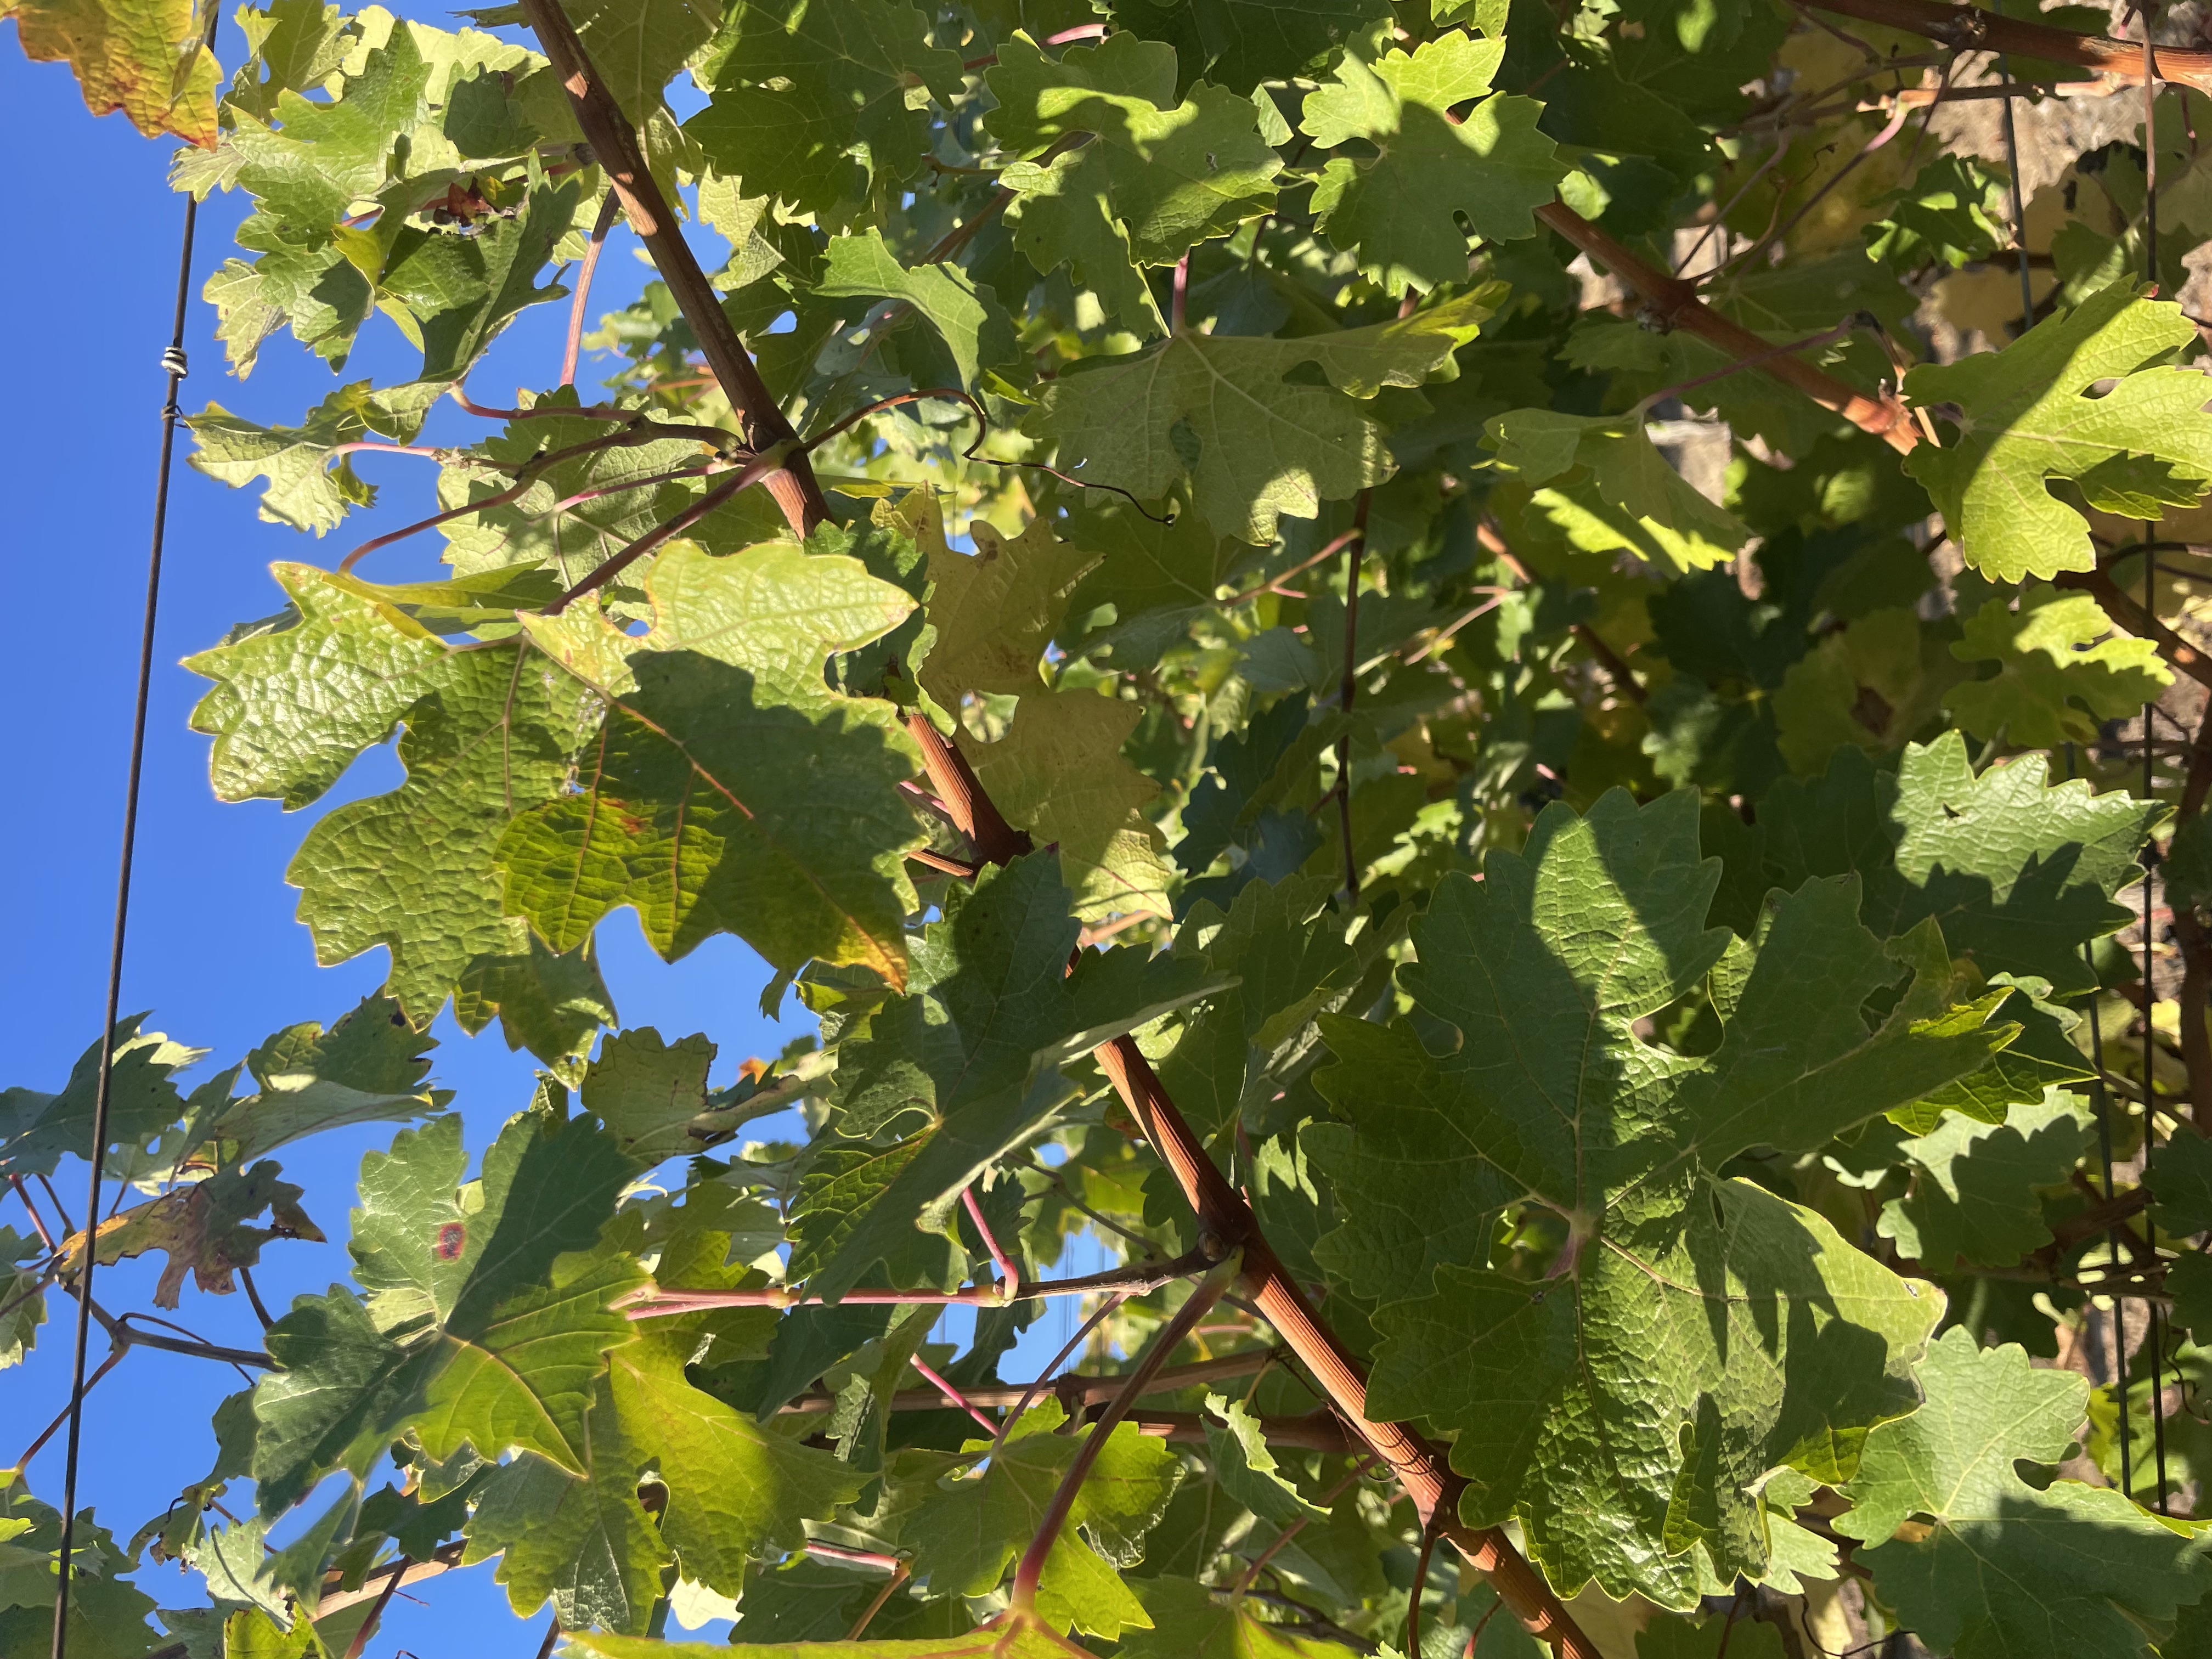
Label: No Virus